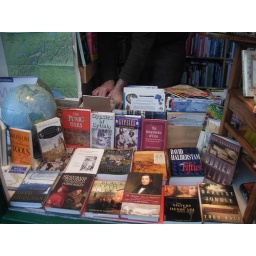
Magus Books has the most interesting window display of books in the Seattle area.